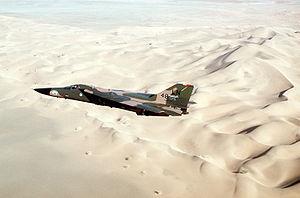
Le General Dynamics F-111 Aardvark est un bombardier tout-temps à géométrie variable développé par les États-Unis dans les années 1960. La mise au point de cet avion a été difficile mais, une fois tous les problèmes résolus, le F-111 s'est révélé être une arme redoutable et très fiable. Il a été construit à 554 exemplaires. En décembre 2010, il a été retiré du service par l'armée australienne, la dernière à en posséder en service.